Mamachya Gavala Jaaoo Yaa

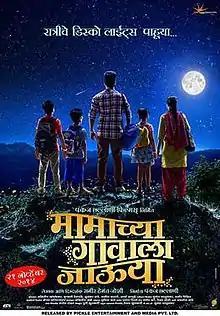
Theatrical release poster

Mamachya Gavala Jaaoo Yaa is a 2014 Indian Marathi-lanquage adventurous thriller film directed by Sameer Hemant Joshi and produced by Pankaj Challani Films. It stars Abhijeet Khandkekar and Mrunmayee Deshpande in lead roles. The film was theatrically released on 21 November 2014.